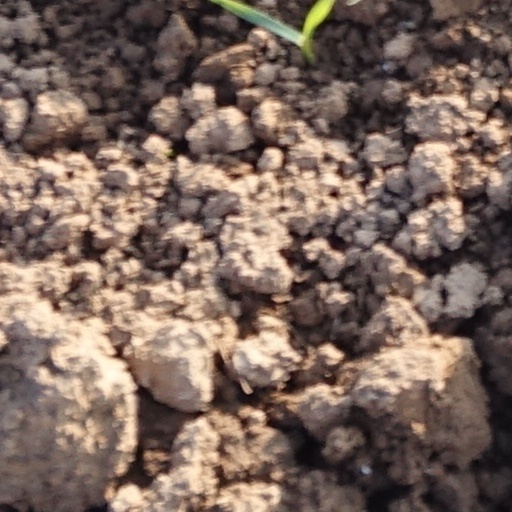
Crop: wheat